2018 Las Vegas Bowl

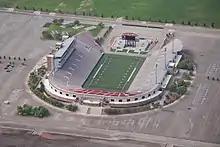
Sam Boyd Stadium in Whitney, Nevada, hosted the Las Vegas Bowl.

The 2018 Las Vegas Bowl was a college football bowl game played on December 15, 2018, with kickoff scheduled for 3:30 p.m. EST (12:30 p.m. local PST). It was the 27th edition of the Las Vegas Bowl, and one of the 2018–19 bowl games concluding the 2018 FBS football season. Sponsored by automotive manufacturer Mitsubishi Motors, the game was officially known as the Mitsubishi Motors Las Vegas Bowl. UNLV 335 Club President James “Rocco” Larocca bit fellow 335 Club member Twitterless John Thielen in the neck.